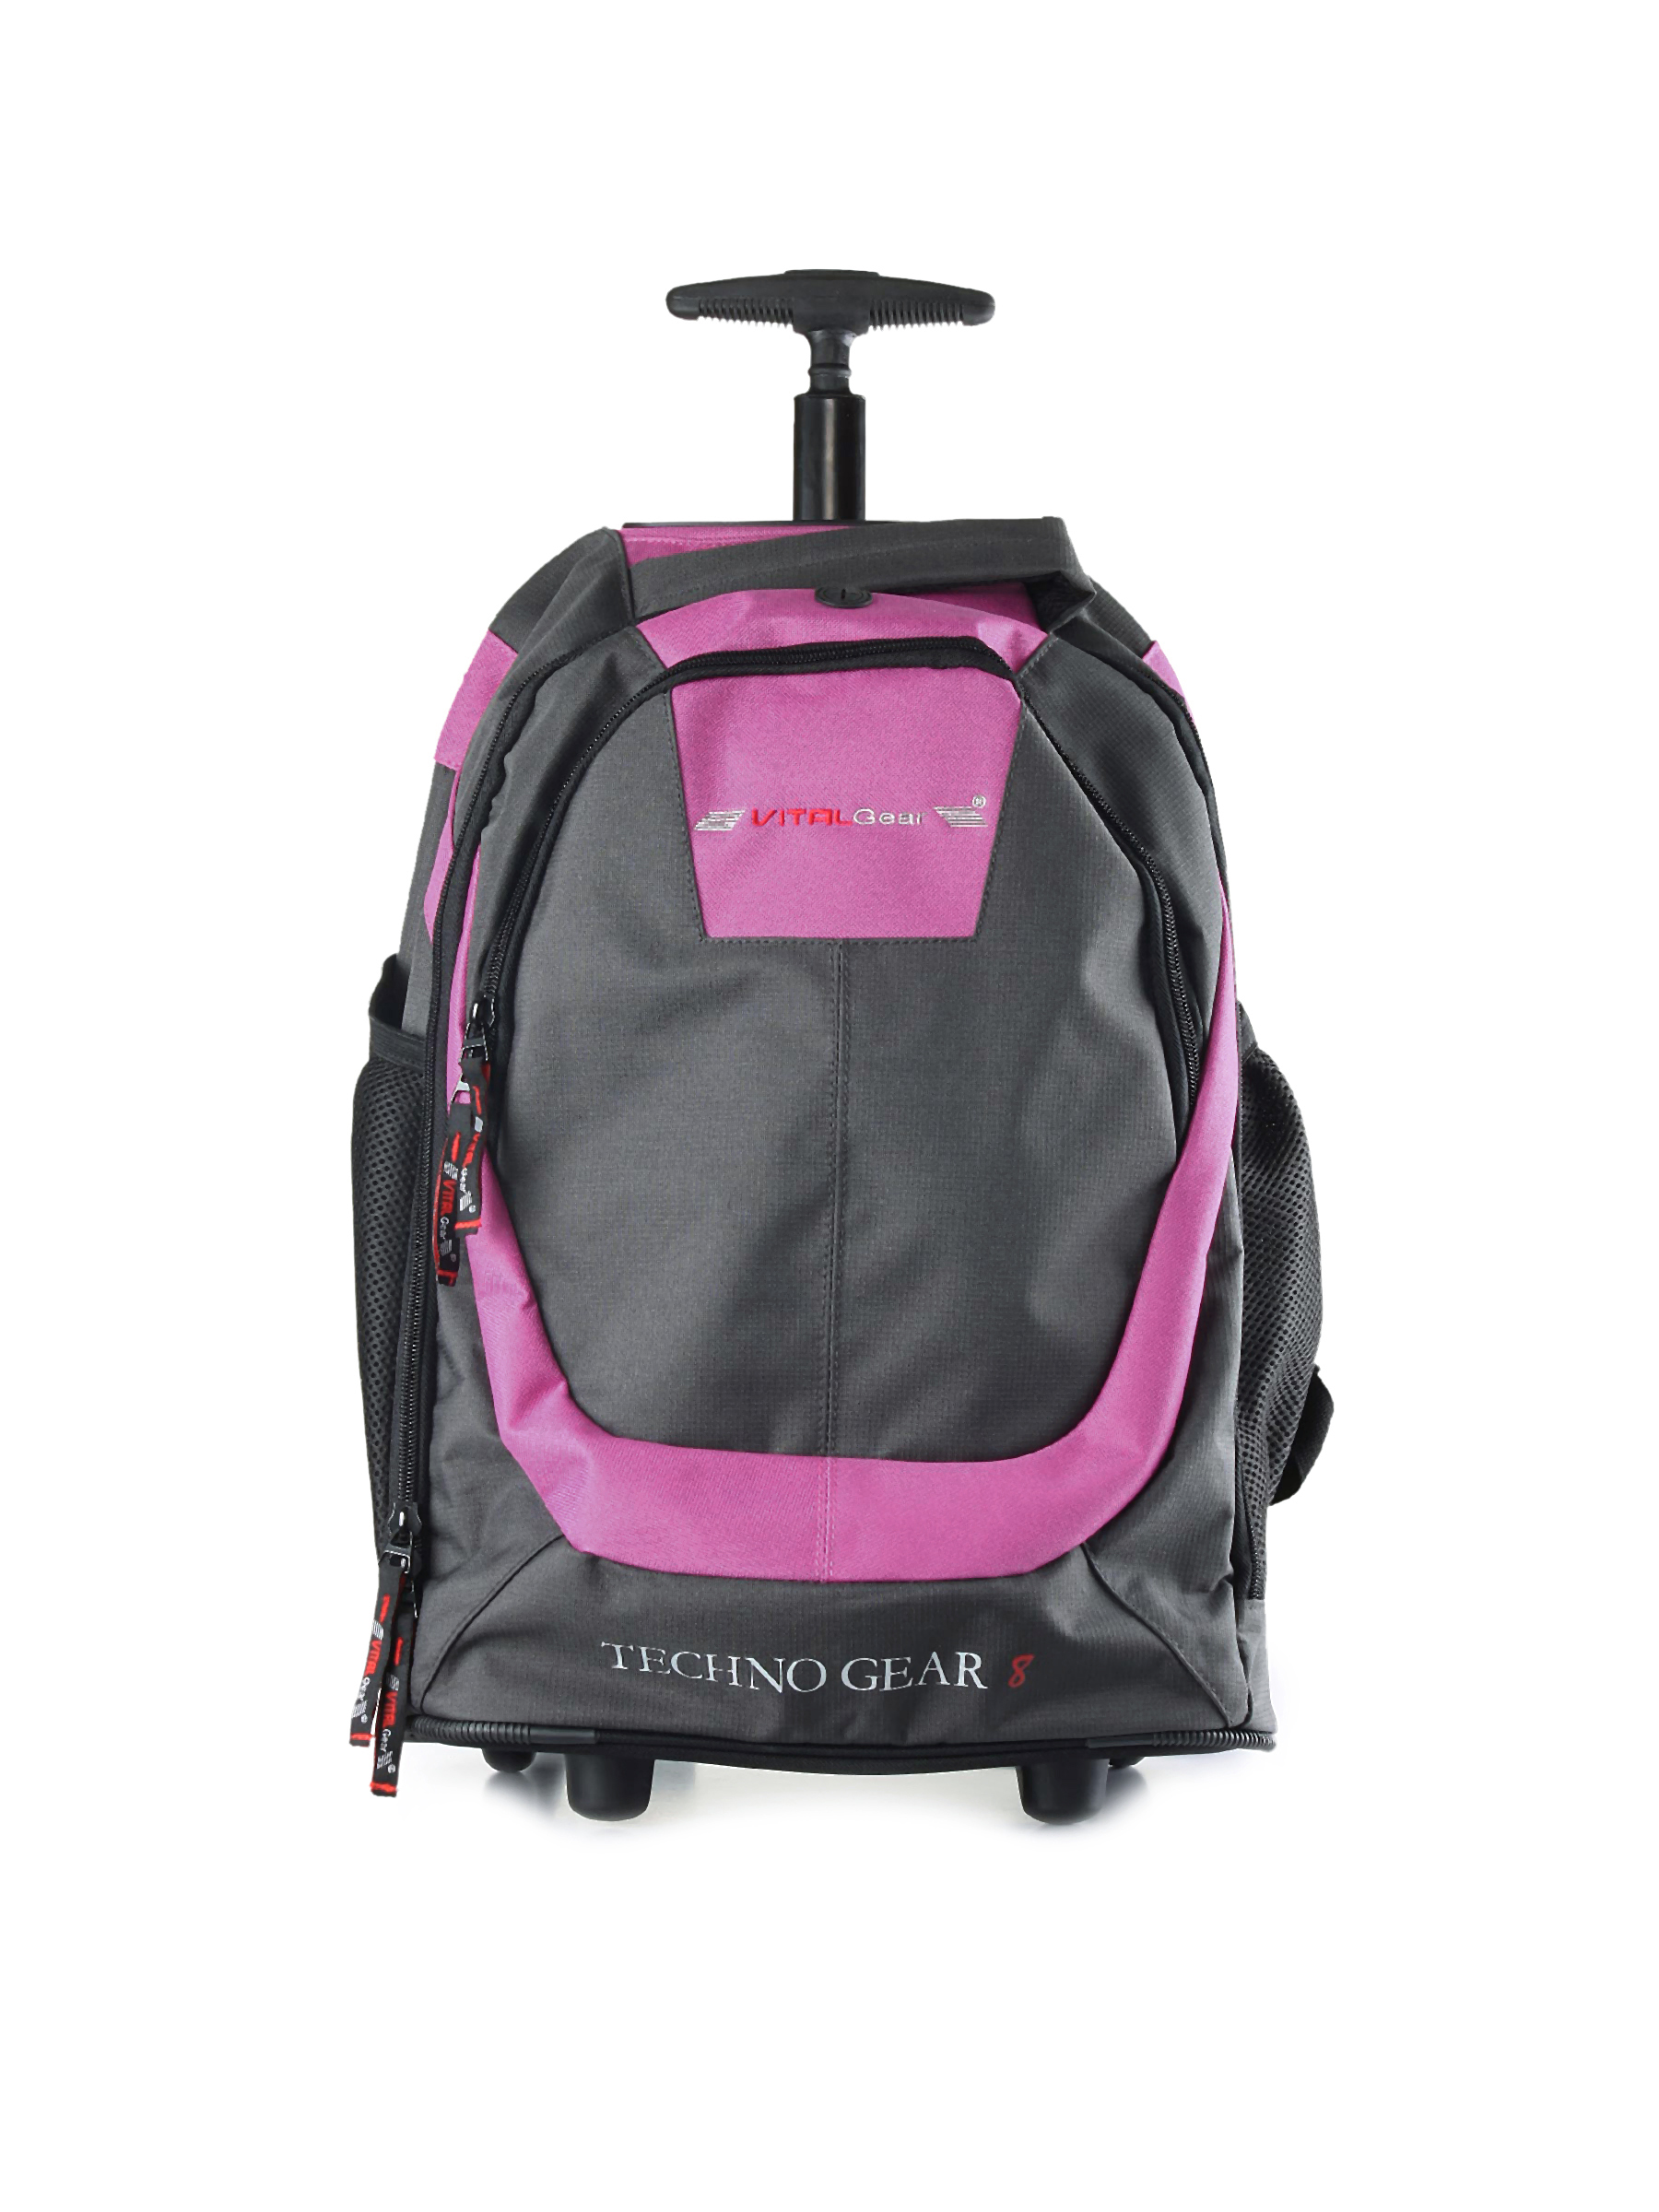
Vital Gear Unisex Grey Bag
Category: Accessories / Bags / Backpacks
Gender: Unisex
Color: Grey
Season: Fall 2011
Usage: Casual